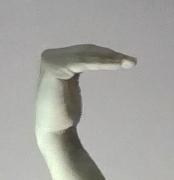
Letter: haa